Bet365 Stadium

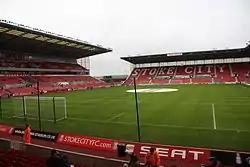
The Boothen End and main stand

In 2006, work took place on the A50 to allow direct access to the stadium from the eastbound direction, involving building a bridge across the road. It is close to the Sideway junction with the A500. At the start of the 2010–11 season, the stadium was accessible via a new underpass under Stanley Matthews Way, to reduce traffic problems with exiting the area back onto the A50.